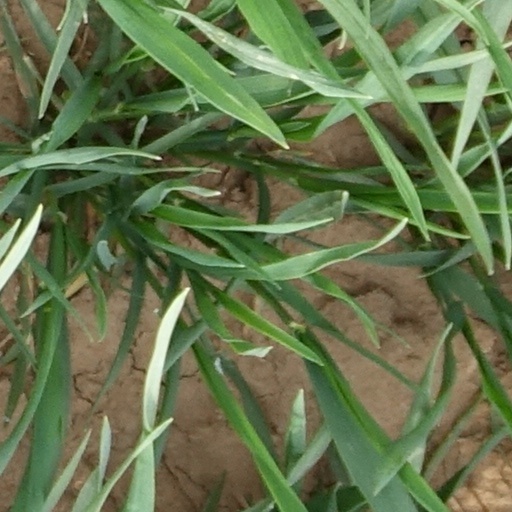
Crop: wheat